The Women's Ashes

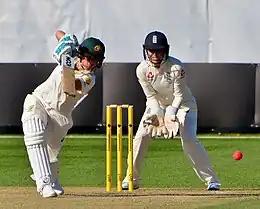
Australian Beth Mooney batting in the 2017–18 Women's Ashes Test at North Sydney Oval with England's Sarah Taylor keeping wicket behind her.

In February 2007, England Women travelled to Australia to defend the Women's Ashes, doing so successfully by winning the one-off Test in Bowral by six wickets. In July 2009, England retained the Women's Ashes after the one-off test at Worcester ended in a draw. In January 2011 Australia was victorious, winning a one-off test in Sydney. England regained the trophy on the new points system in August 2013, and successfully defended it in a series played in Australia in January–February 2014. Australia succeeded in regaining the trophy during the 2015 series played in England.